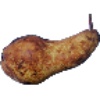
Label: Pear Abate 1